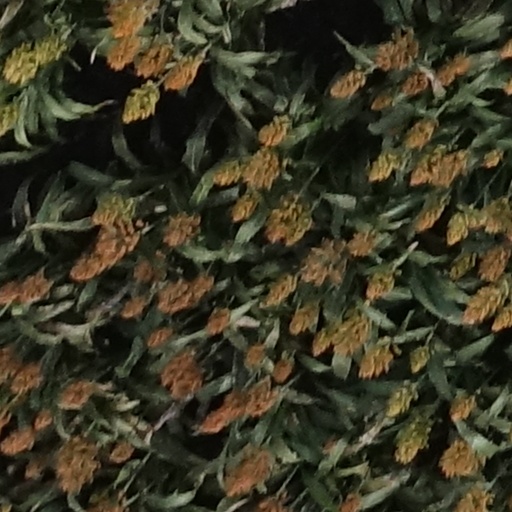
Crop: sorghum